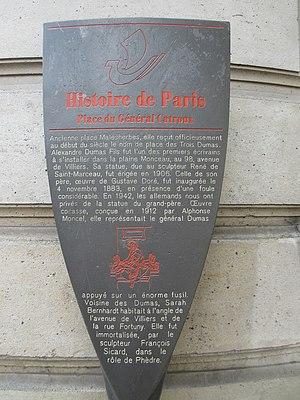
Panneau Histoire de Paris
Les panneaux « Histoire de Paris » sont des panneaux d'information installés dans les rues de Paris devant certains des monuments parisiens.